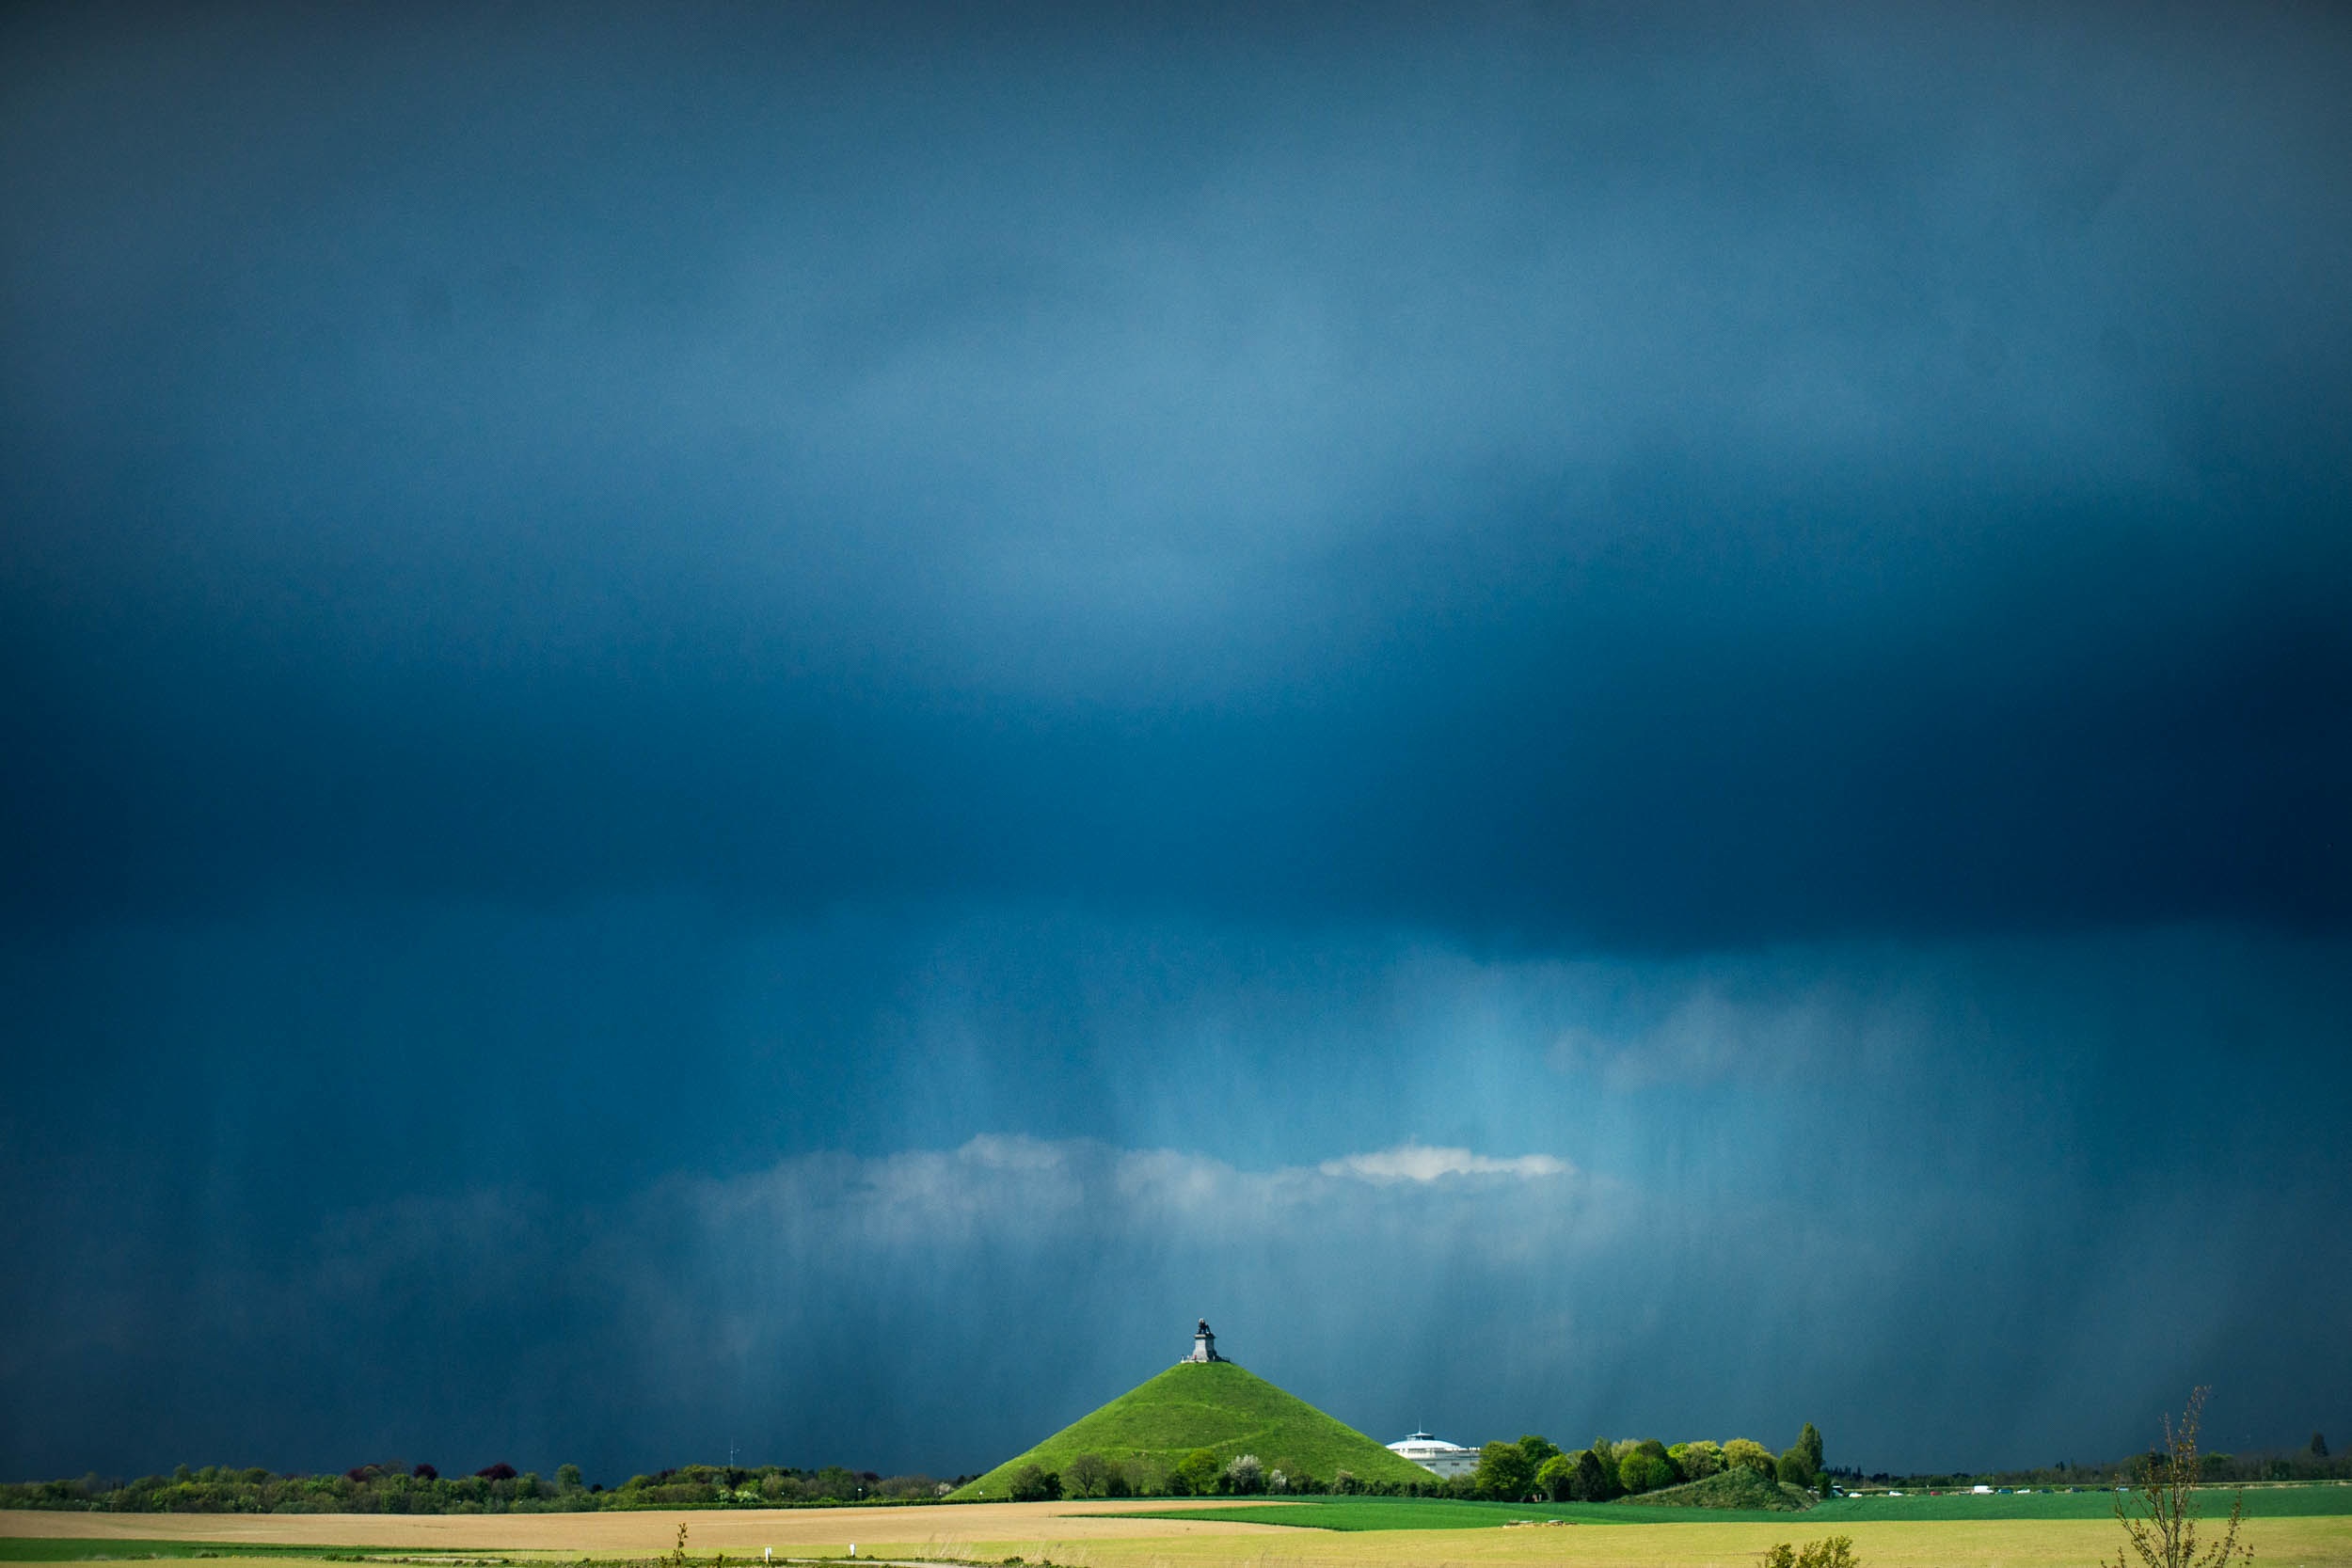
cloud, sky, atmosphere, weather, aurora, thunder, thunderstorm